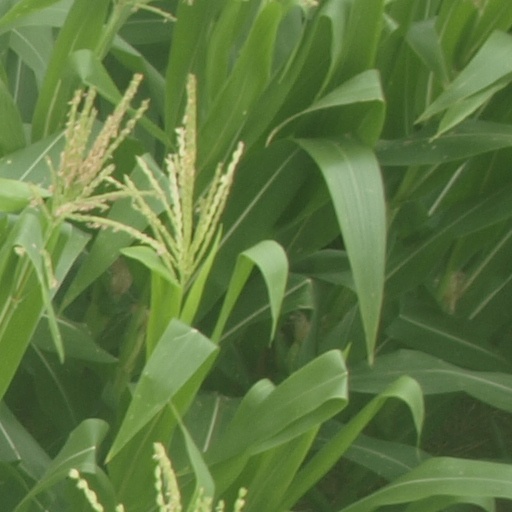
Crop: maize; corn